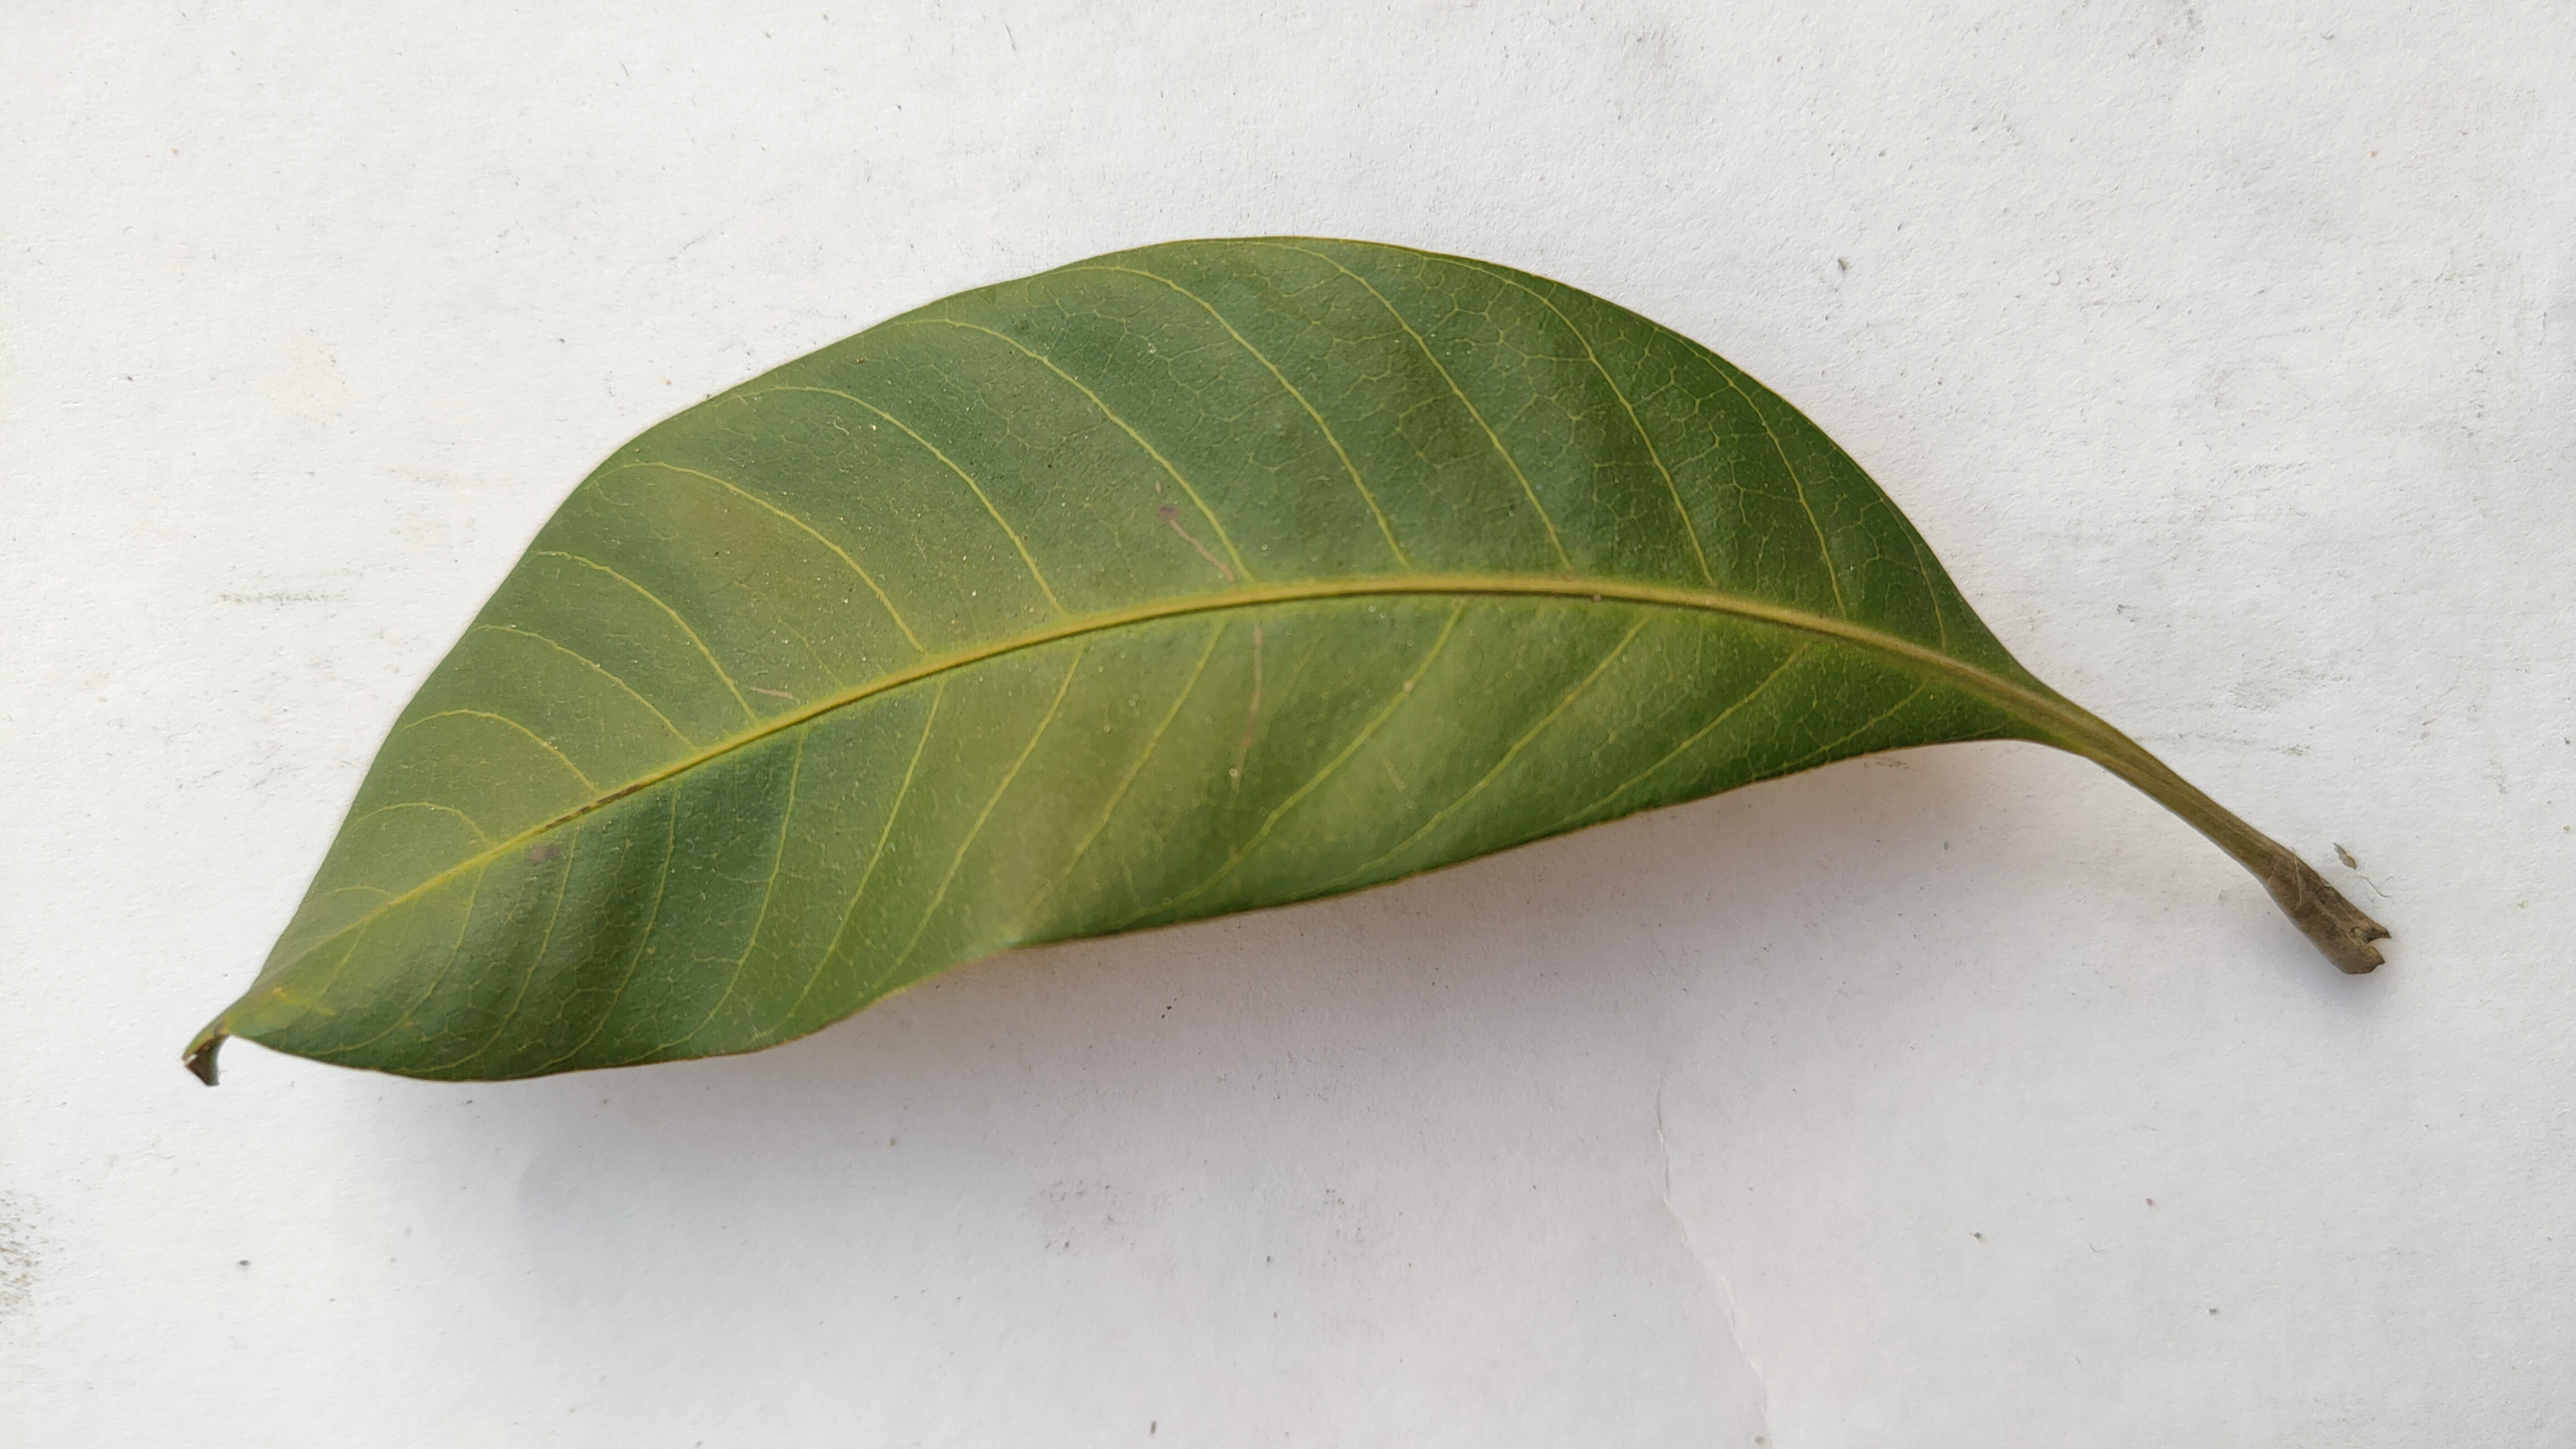
Leaf variety: Mango